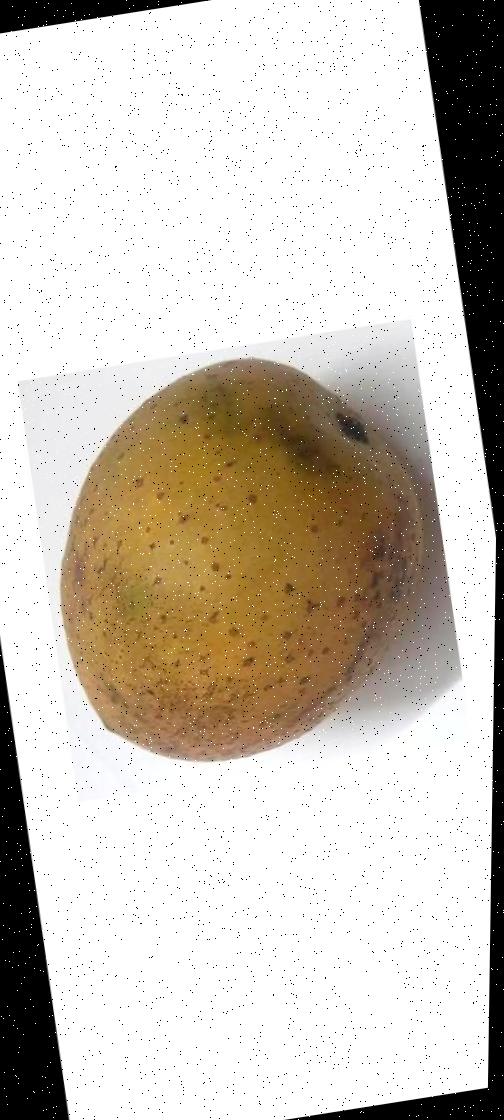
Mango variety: Gourmoti